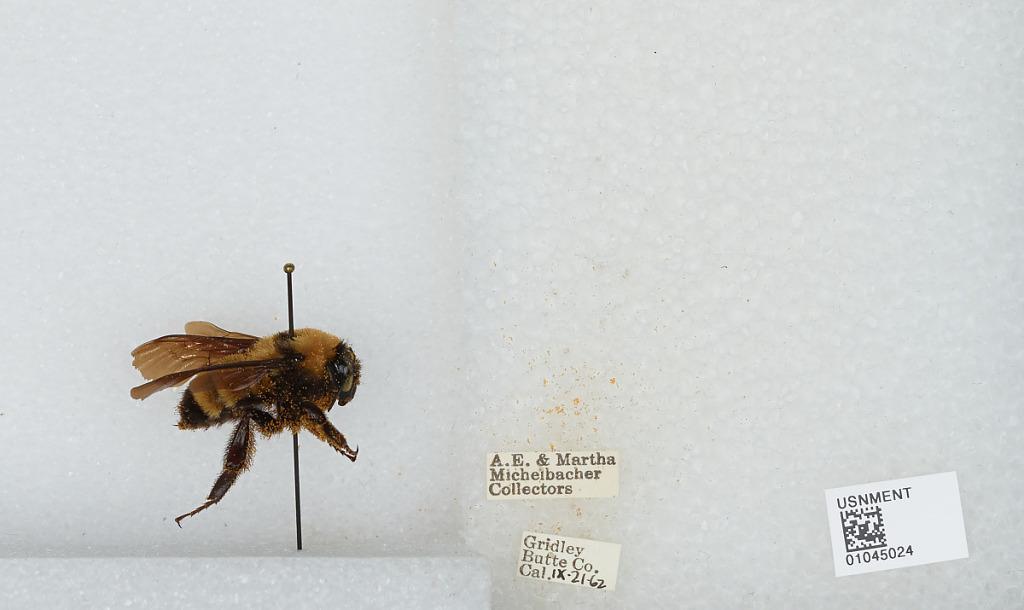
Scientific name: Bombus sp.
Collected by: A. Michelbacher & M. Michelbacher
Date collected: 1962-9-21
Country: United States
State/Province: California
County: Butte
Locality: Gridley
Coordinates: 39.3639, -121.694